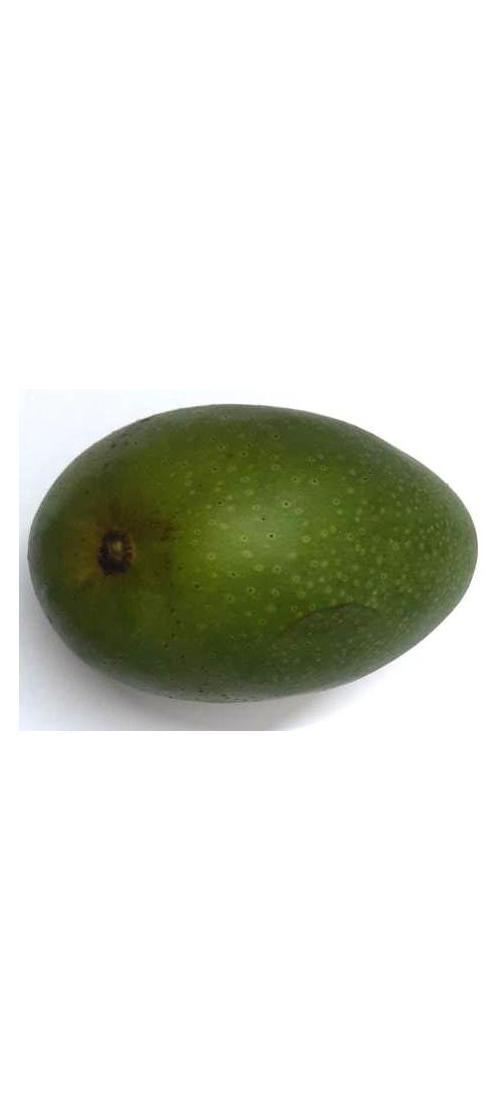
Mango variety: Ashshina Zhinuk